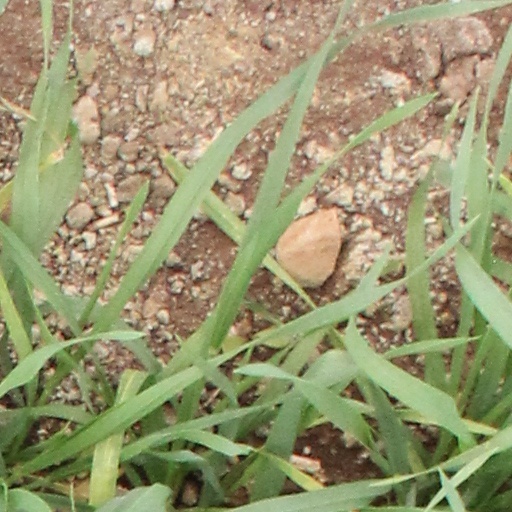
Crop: wheat